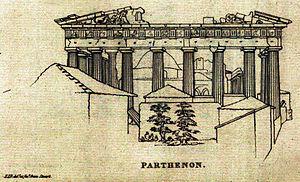
L’expédition de Morée est le nom donné à l’intervention terrestre de l’armée française dans le Péloponnèse entre 1828 et 1833, lors de la guerre d'indépendance grecque, afin de libérer la région des forces d'occupation turco-égyptiennes. Elle est également accompagnée d'une expédition scientifique mandatée par l'Institut de France.
Le philhellénisme signifie Amour de la Grèce. Il désigne plus particulièrement l'engagement de personnalités non grecques, le plus souvent libérales pour la cause de la Grèce contre l'Empire ottoman lors de la guerre d'indépendance grecque, soit au sein des comités philhellènes, soit par une implication armée directe en Grèce.